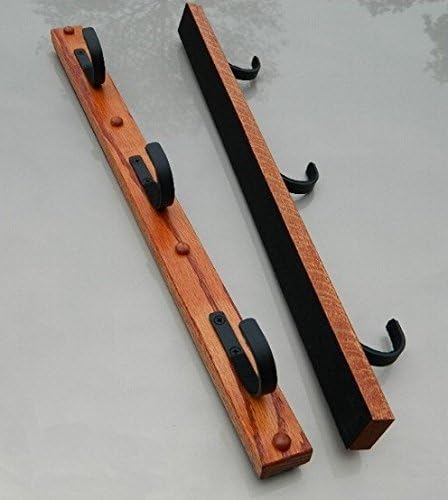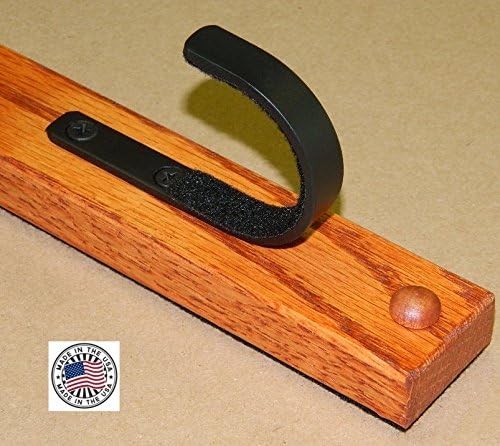
Creative Displays Gun Rack Three Place Flatiron TM Red Oak Wall Mount One Set (Handmade in The U.S.A.)
Category: Sports & Outdoors
The three place flatiron gun rack measuring 23.50" x 1.5" x .75" is made of solid native red oak and flat iron steel. 1" vertical hook offset allows for a level gun display (gun rack may be mounted with the guns facing left or right depending upon your preference). Steel hooks have a 1.875" hook opening which will accommodate practically any rifle, rifle with scopes or any standard shotgun. Comes fully assembled with mounting hardware included. Recommended for indoor use only. Made in the USA. FLATIRON () is a registered trademark and product by Creative Displays.
Features: Solid Red Oak Base With Pre-Drilled Mounting Holes. Felt Back Lining To Protect Mounting Surface. | Sturdy Flat Black Steel Hooks With Felt Lining That Protects Your Guns Finish. Black Screws. | 1" Hook Offset Allows For level Gun Display. Fits Most Rifles And Shotguns. Most Scoped Rifles Too. | Mounts To Any Surface - Walls, Hunting Blinds, etc. | FLATIRON () is a registered trademark and product by Creative Displays.